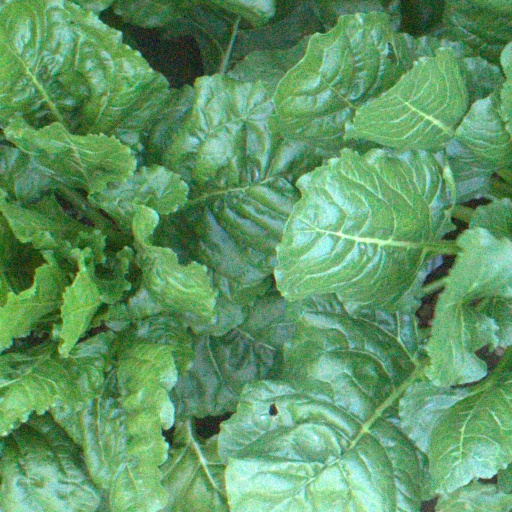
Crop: sugar beet